Answer in natural language. Considering the relative positions, where is Doorway with respect to Window? Choose between the following options: right or left
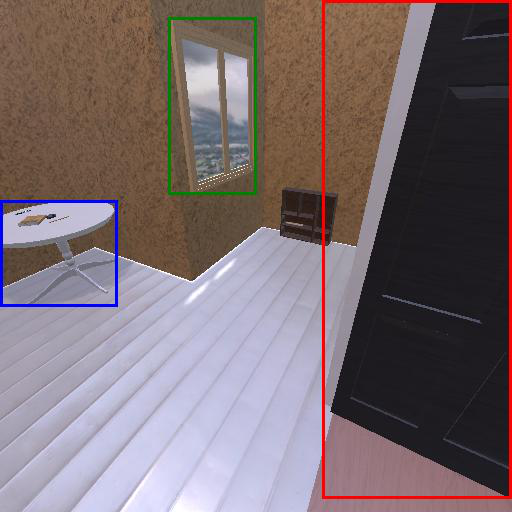
<answer>right</answer>